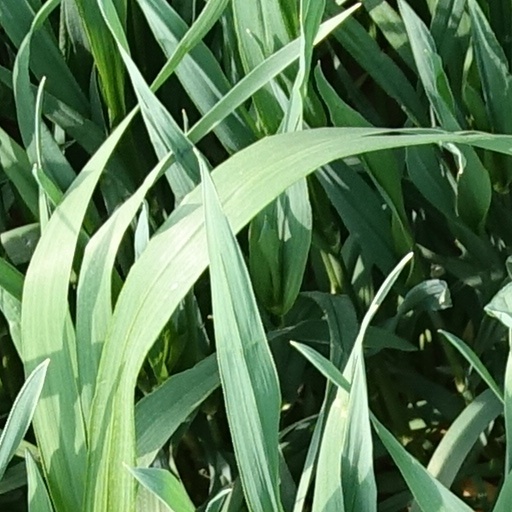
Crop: wheat